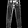
Label: Trouser